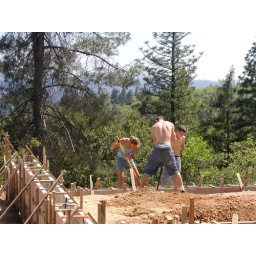
Pioneer people in modern day building a house !